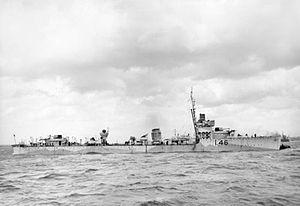
La classe V et W est un amalgame de six classes différentes construites pour la Royal Navy dans le cadre du programme d’urgence de la guerre pendant la Première Guerre mondiale. Commandées à 107 exemplaires, seulement 67 seront mis en service, la capitulation allemande entraînant l’annulation de la construction de quarante unités.